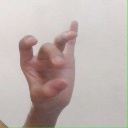
अक्षर: ओ